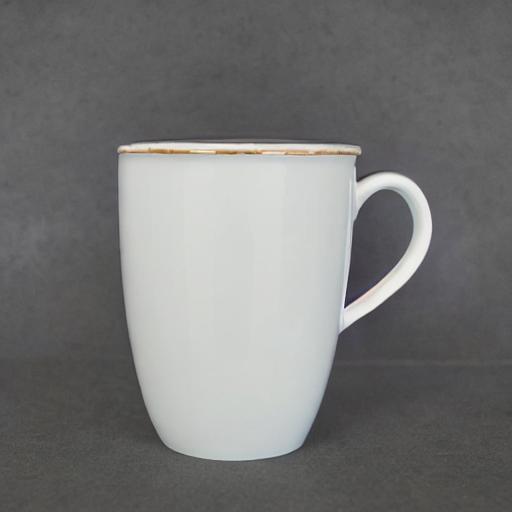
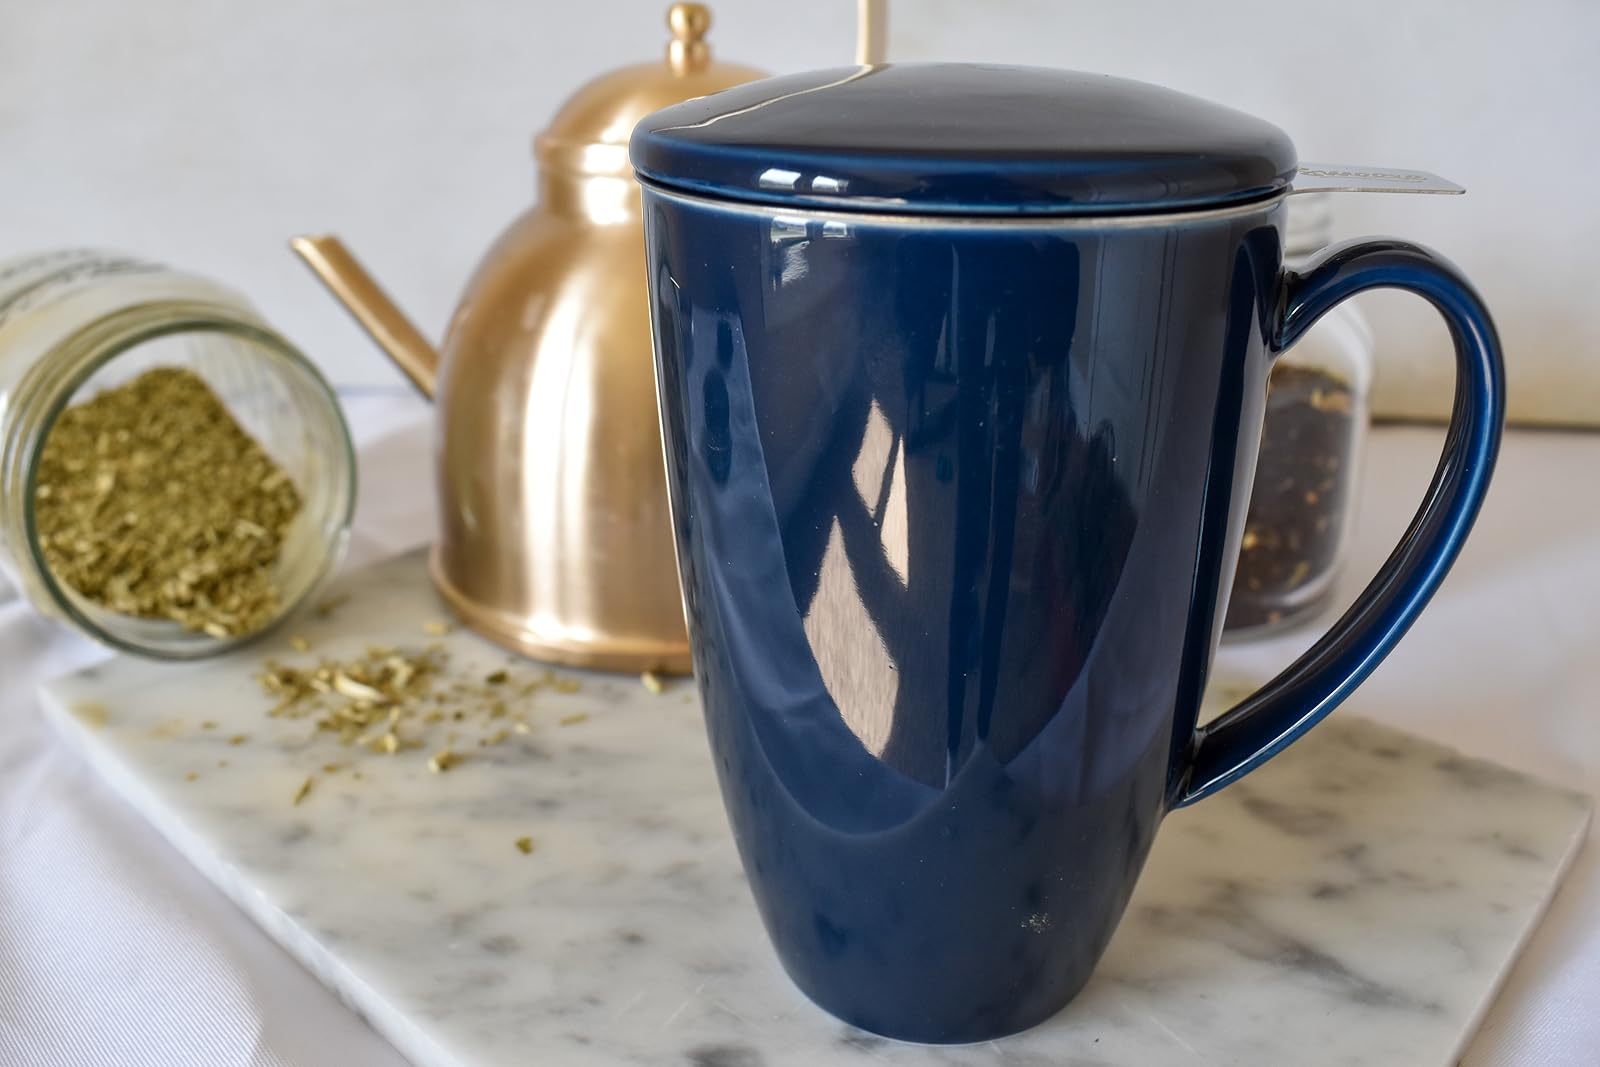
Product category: items_mug
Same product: no